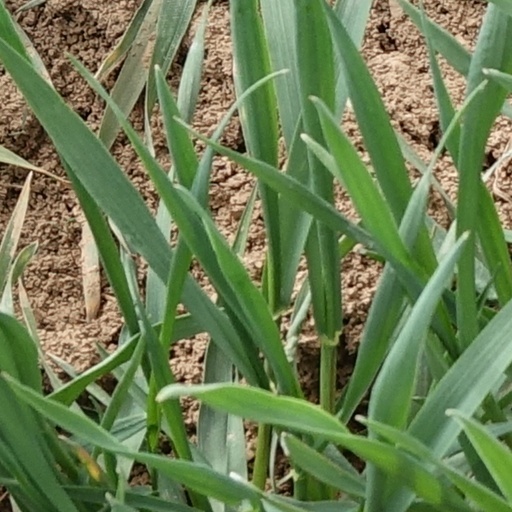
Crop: wheat